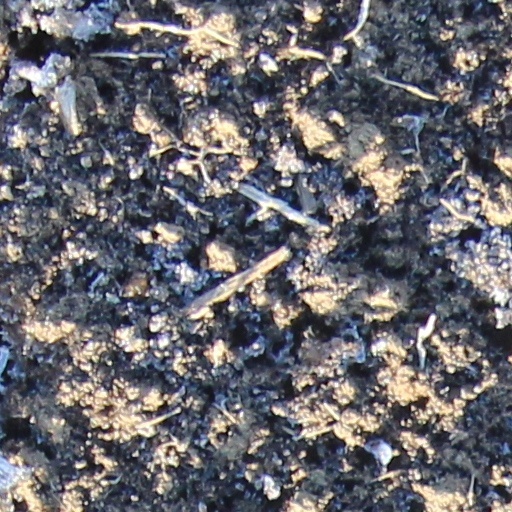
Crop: wheat